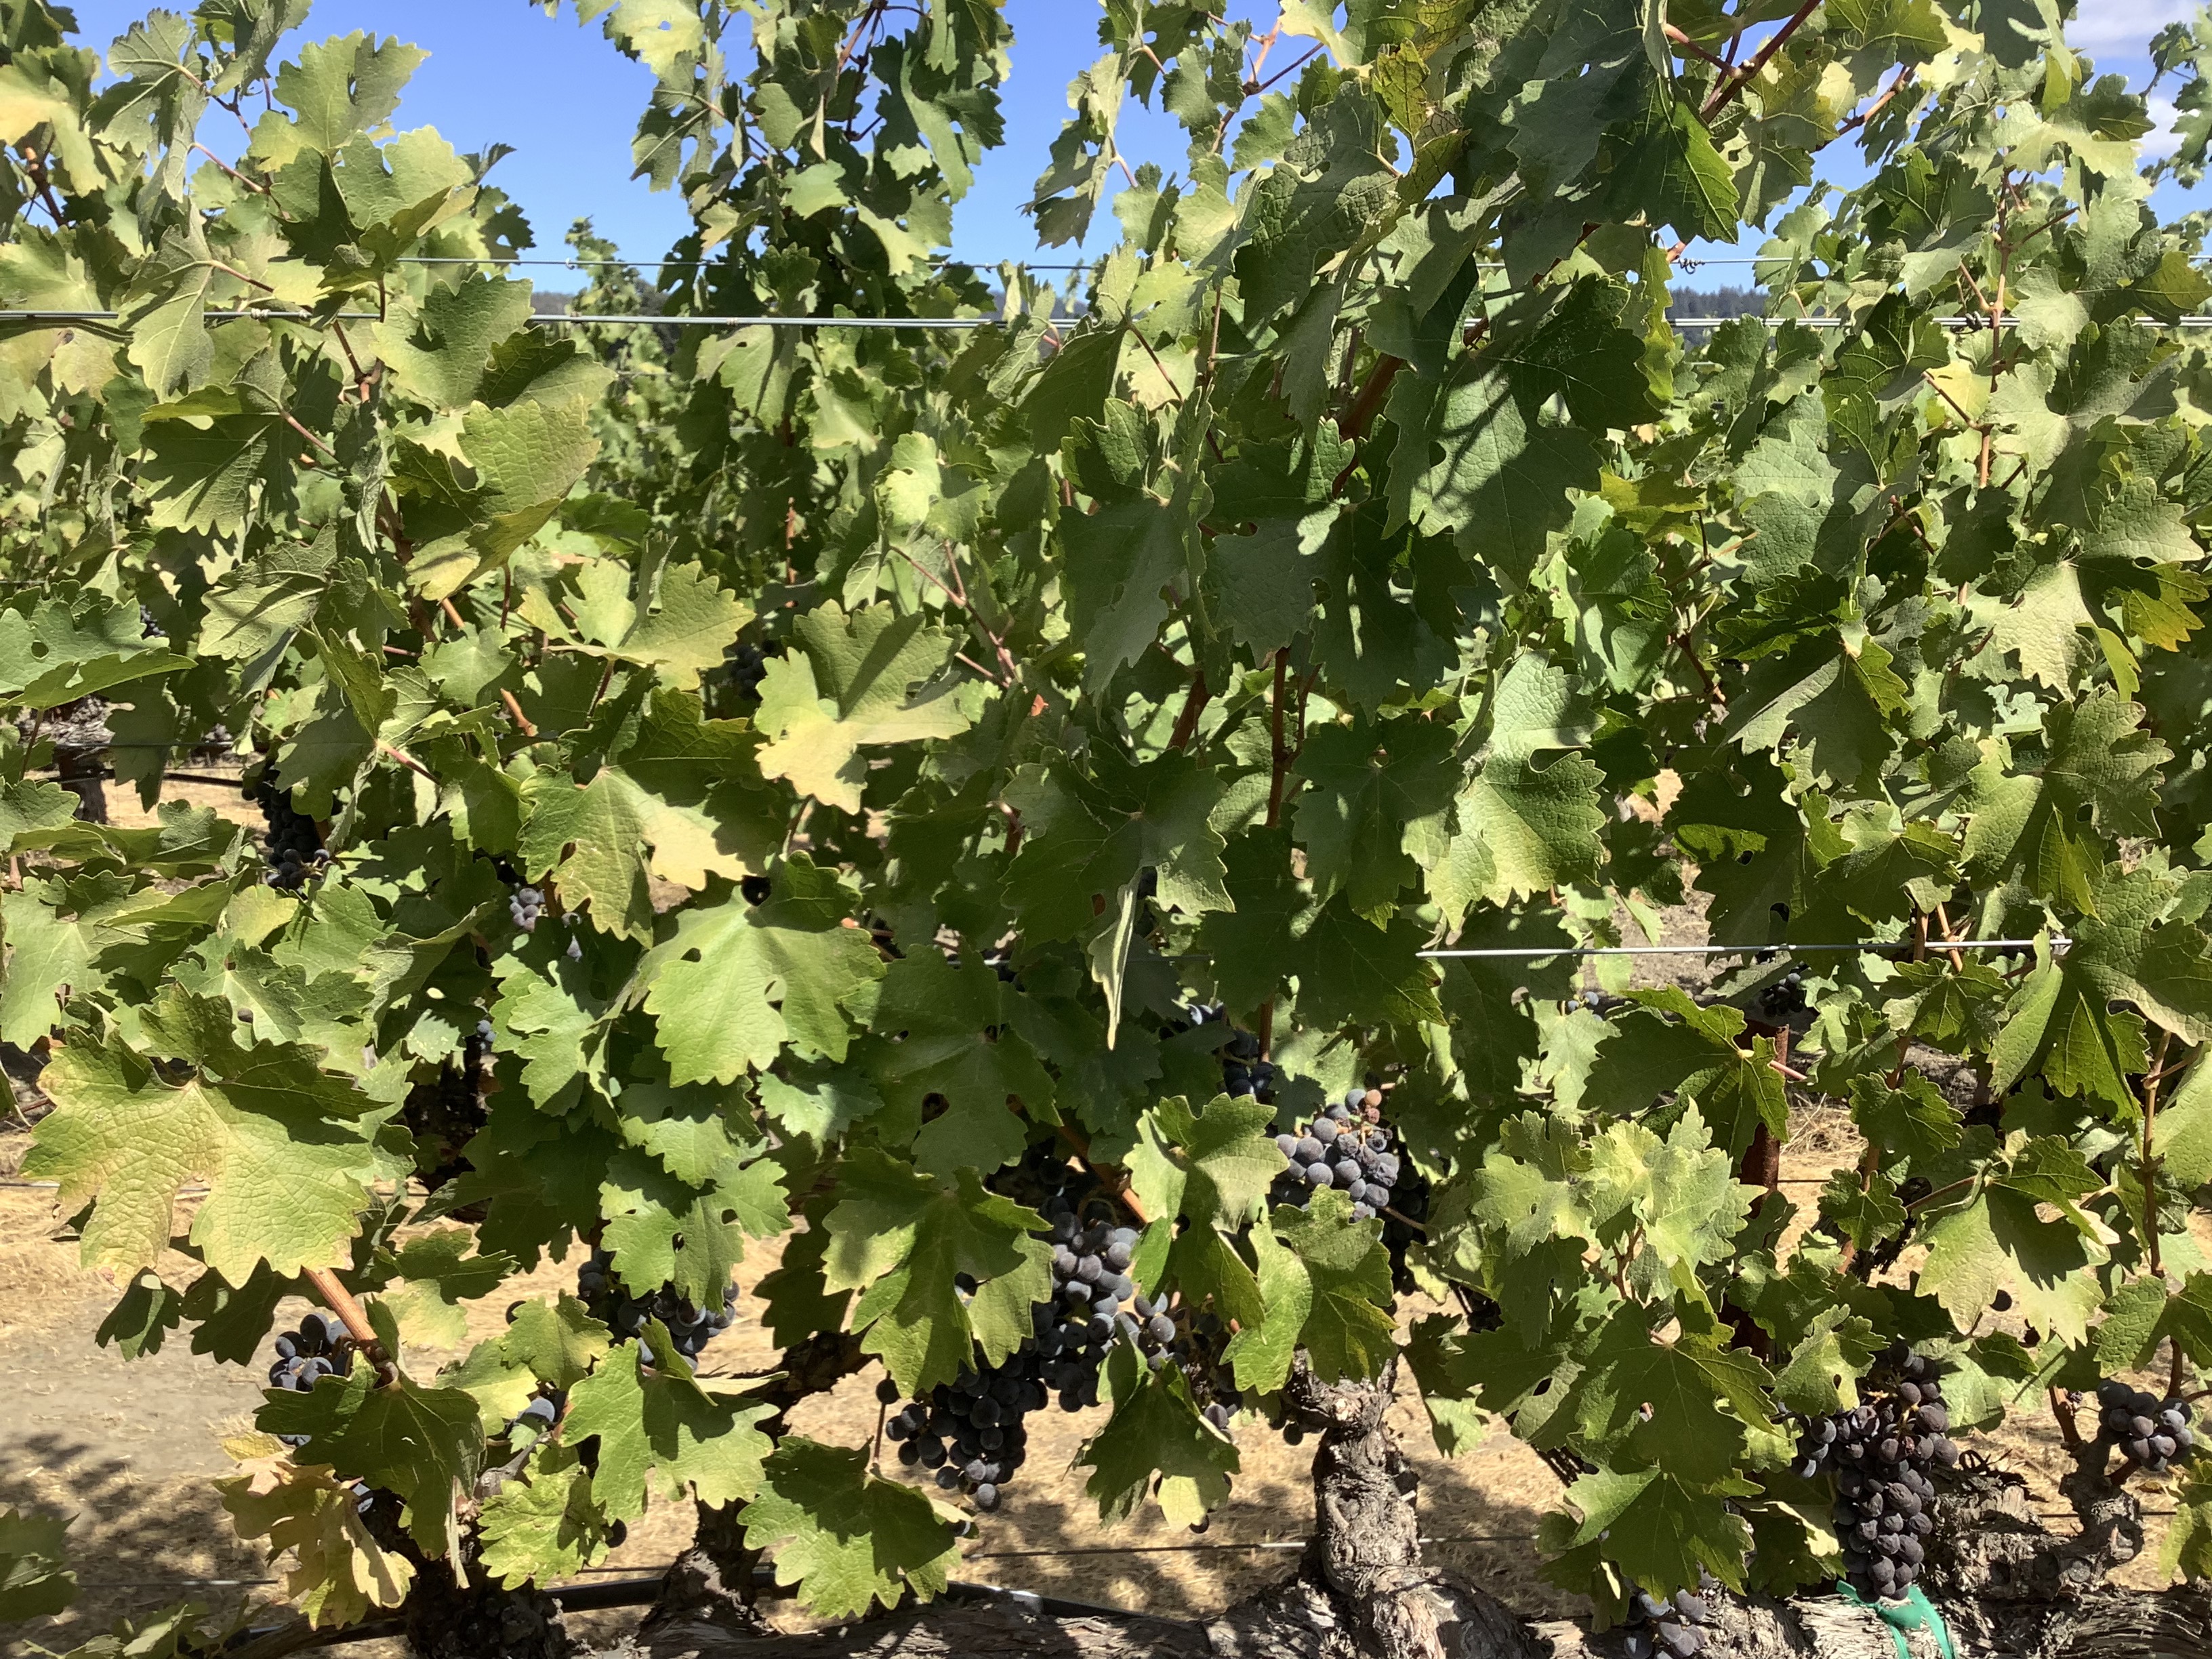
Label: No Virus